Nikolai Stepanov

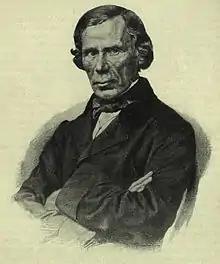

Nikolai Alexandrovich Stepanov (3 May 1807, Kaluga, Russian Empire, – 5 December 1877, Moscow, Russian Empire) was an artist, caricaturist and editor from the Russian Empire. Army general Pyotr Alexandrovich Stepanov was his brother.